Battle of Rocoux

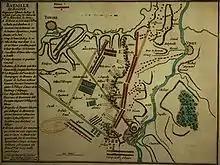
Battle of Rocoux

French cavalry made contact with the Austrian outposts around 18:00 on 10 October, then halted for the night, and camped outside Liège. Knowing they were substantially outnumbered, Charles of Lorraine ordered the baggage train across the Meuse to allow an orderly retreat, and Ligonier's troops fortified the villages of Rocoux, Varoux and Liers. Saxe decided to attack the Allied left and centre, leaving a small screening force to pin down the Austrians on the right.